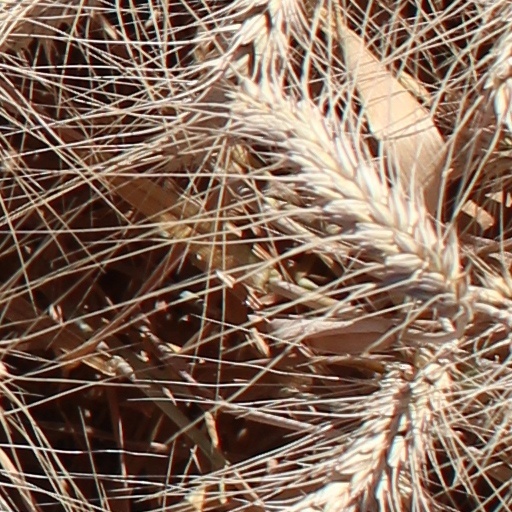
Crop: wheat